San Francisco International Airport

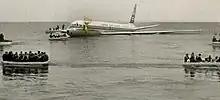
JAL002 ditched in shallow water short of SFO

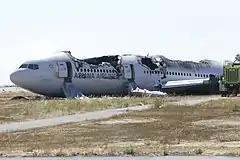
The wreckage of Asiana Airlines Flight 214 after it crashed while landing on July 6, 2013

The AirTrain is a landside people-mover system that connects each terminal, the two international terminal garages, the BART station, the Grand Hyatt hotel, the airport's Rental Car Center, and the Long-Term Parking garage. The AirTrain is fully automated and free to ride.